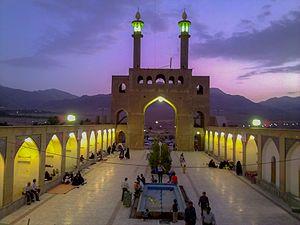
Sultan Ali ('Ali ibn Muhammad ibn 'Ali ibn al-Husayn) est le fils de Muhammad al-Bâqir1, cinquième imam des chiites duodécimains et quatrième imam des chiites ismaéliens."